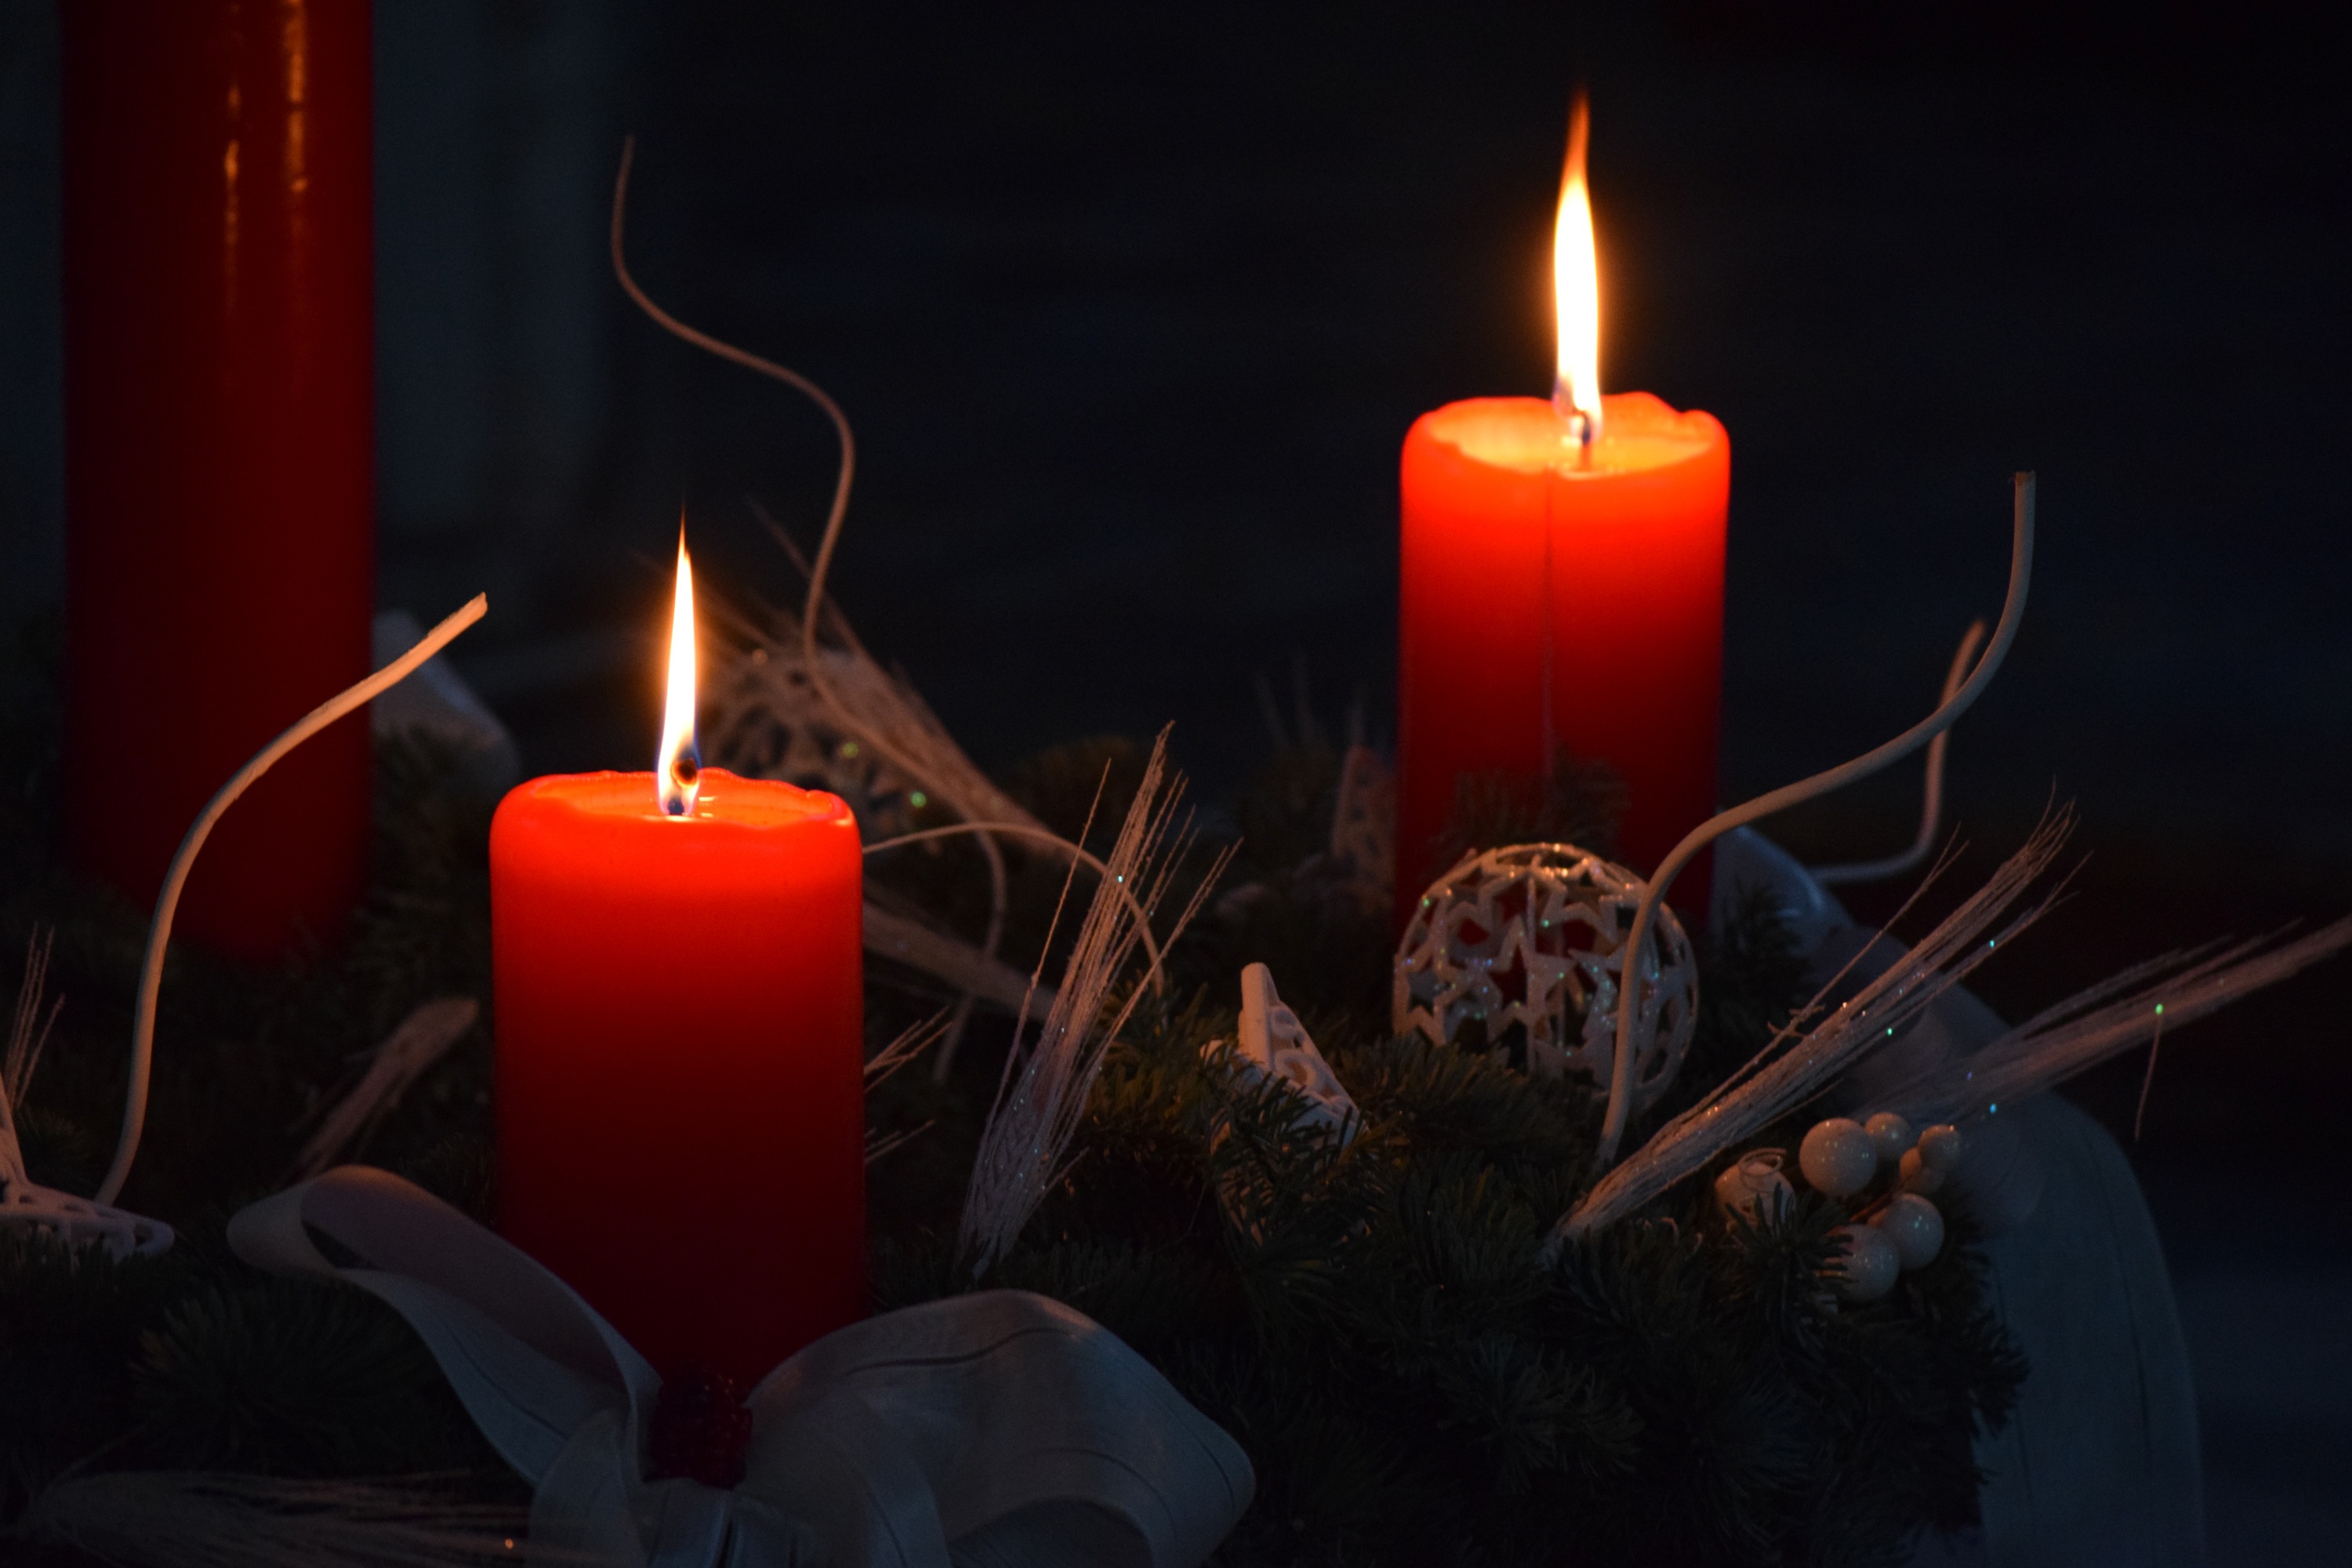
light, night, flame, fire, darkness, candle, lighting, decor, still life, heat, candles, wick, harmony, still life photography, computer wallpaper